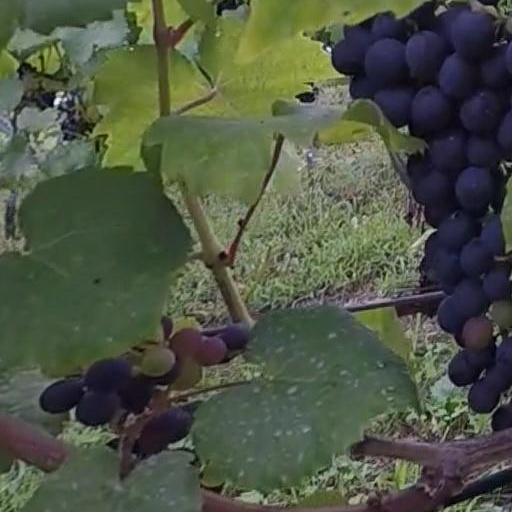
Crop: grape